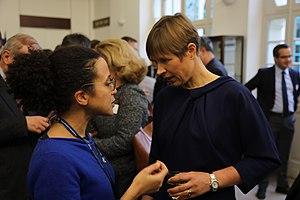
Kersti Kaljulaid, Présidente de la République d'Estonie, marraine 2019 du CHEE, en discussion avec les auditeurs de la promotion lors du module d'ouverture.
Le Cycle des hautes études européennes, pouvant être abrégé CHEE, est un séminaire de formation organisé annuellement par l'École nationale d'administration, visant à aborder les grands enjeux d’aujourd’hui à travers le prisme européen.